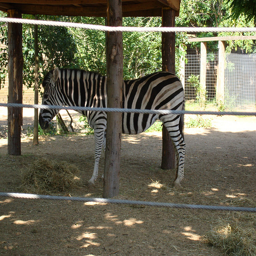
A zebra stands in its enclosure in the shade.
a zebra under a wooden structure under the shade of a tree
A trio of thick metal cords contain the captive zebra in his dirty prison.
A zebra is standing alone in the shade.
Zebra standing under wooden structure and eating grass